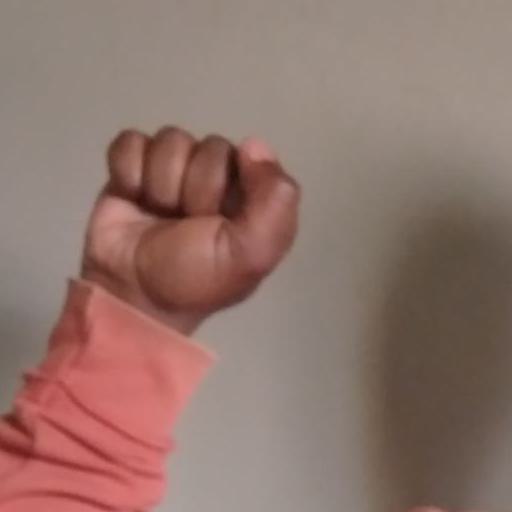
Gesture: fist